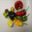
Label: sweet_pepper